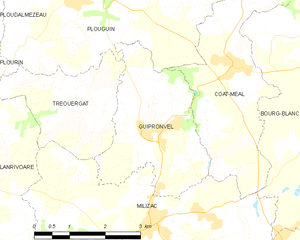
F